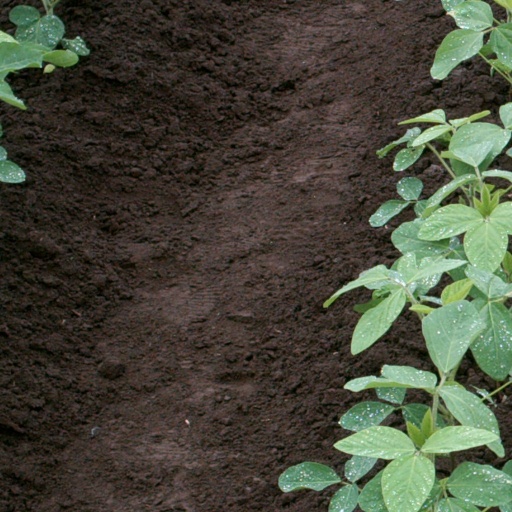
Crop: soybean